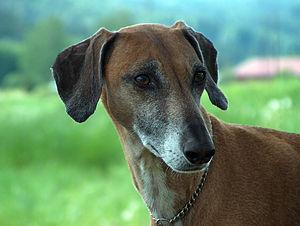
L'Azawakh, Azawagh ou Oska est un lévrier originaire d'une région sahélienne comportant une partie du Mali, de l'Algérie, du Niger et du Burkina Faso. Il tire son nom de la vallée de l'Azawagh, un vaste territoire situé près du plateau central du Niger et de la frontière du Mali. On l'appelle aussi Lévrier Touareg, Sloughi Touareg, ou encore Lévrier du Sud saharien. Son nom d'origine en langue touarègue est oska, terme qui signifie « lévrier » et qualifie aussi une personne, un animal ou une chose digne d'éloge.